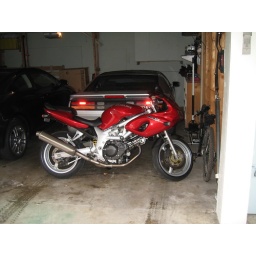
after much fiddling, all my tools, 2 cars, a motorcycle, and a mountain bike fit in the garage.